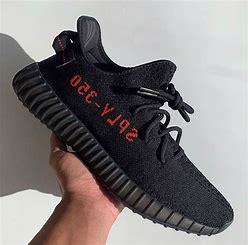
Brand: Adidas
Model: Yeezy